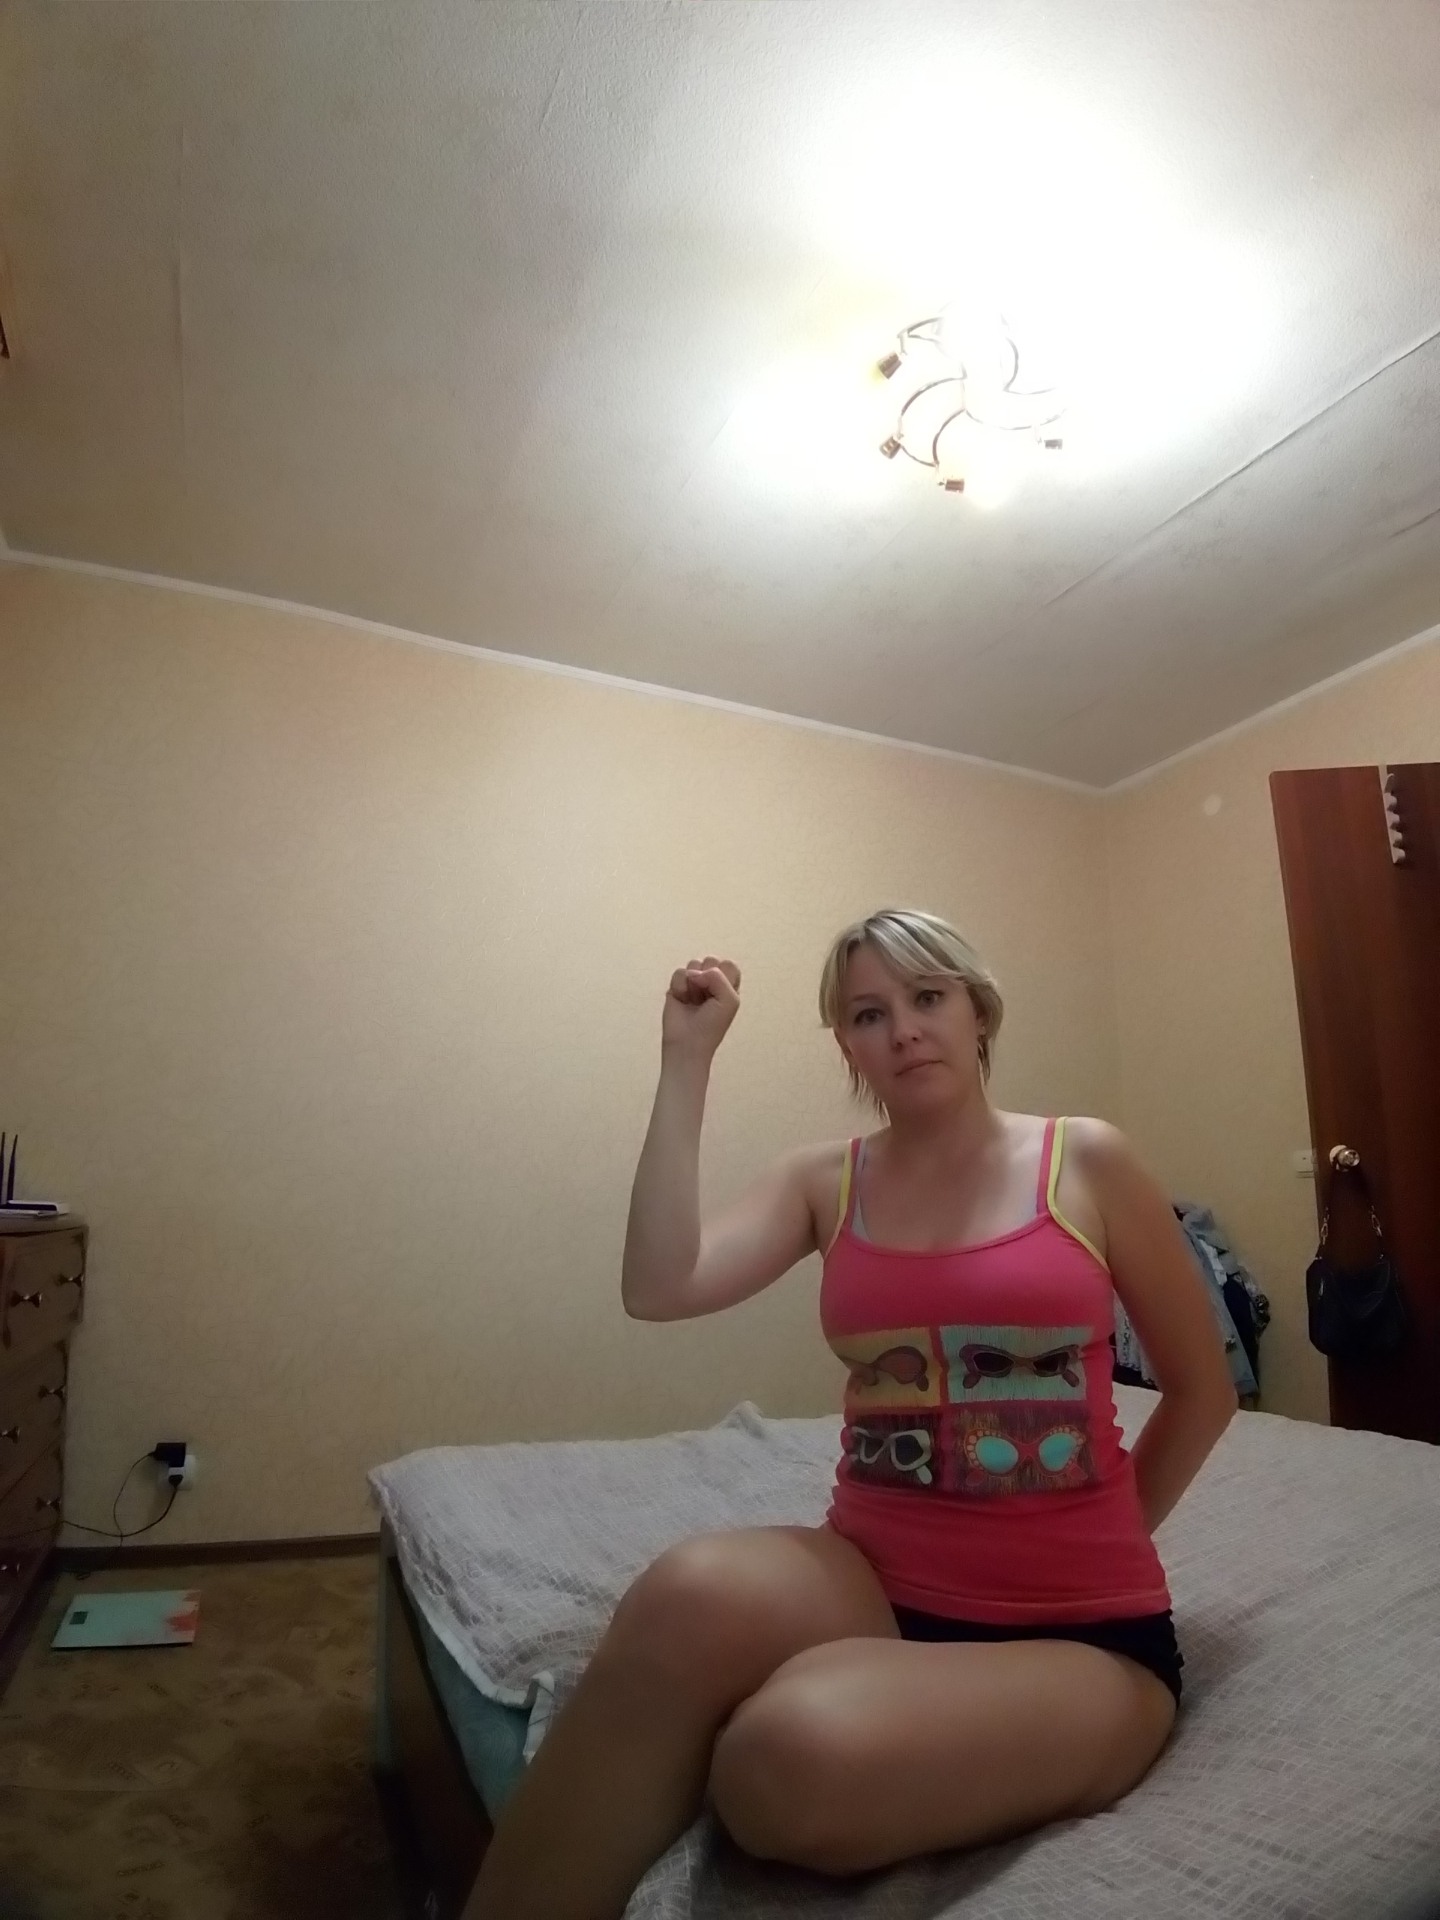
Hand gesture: fist